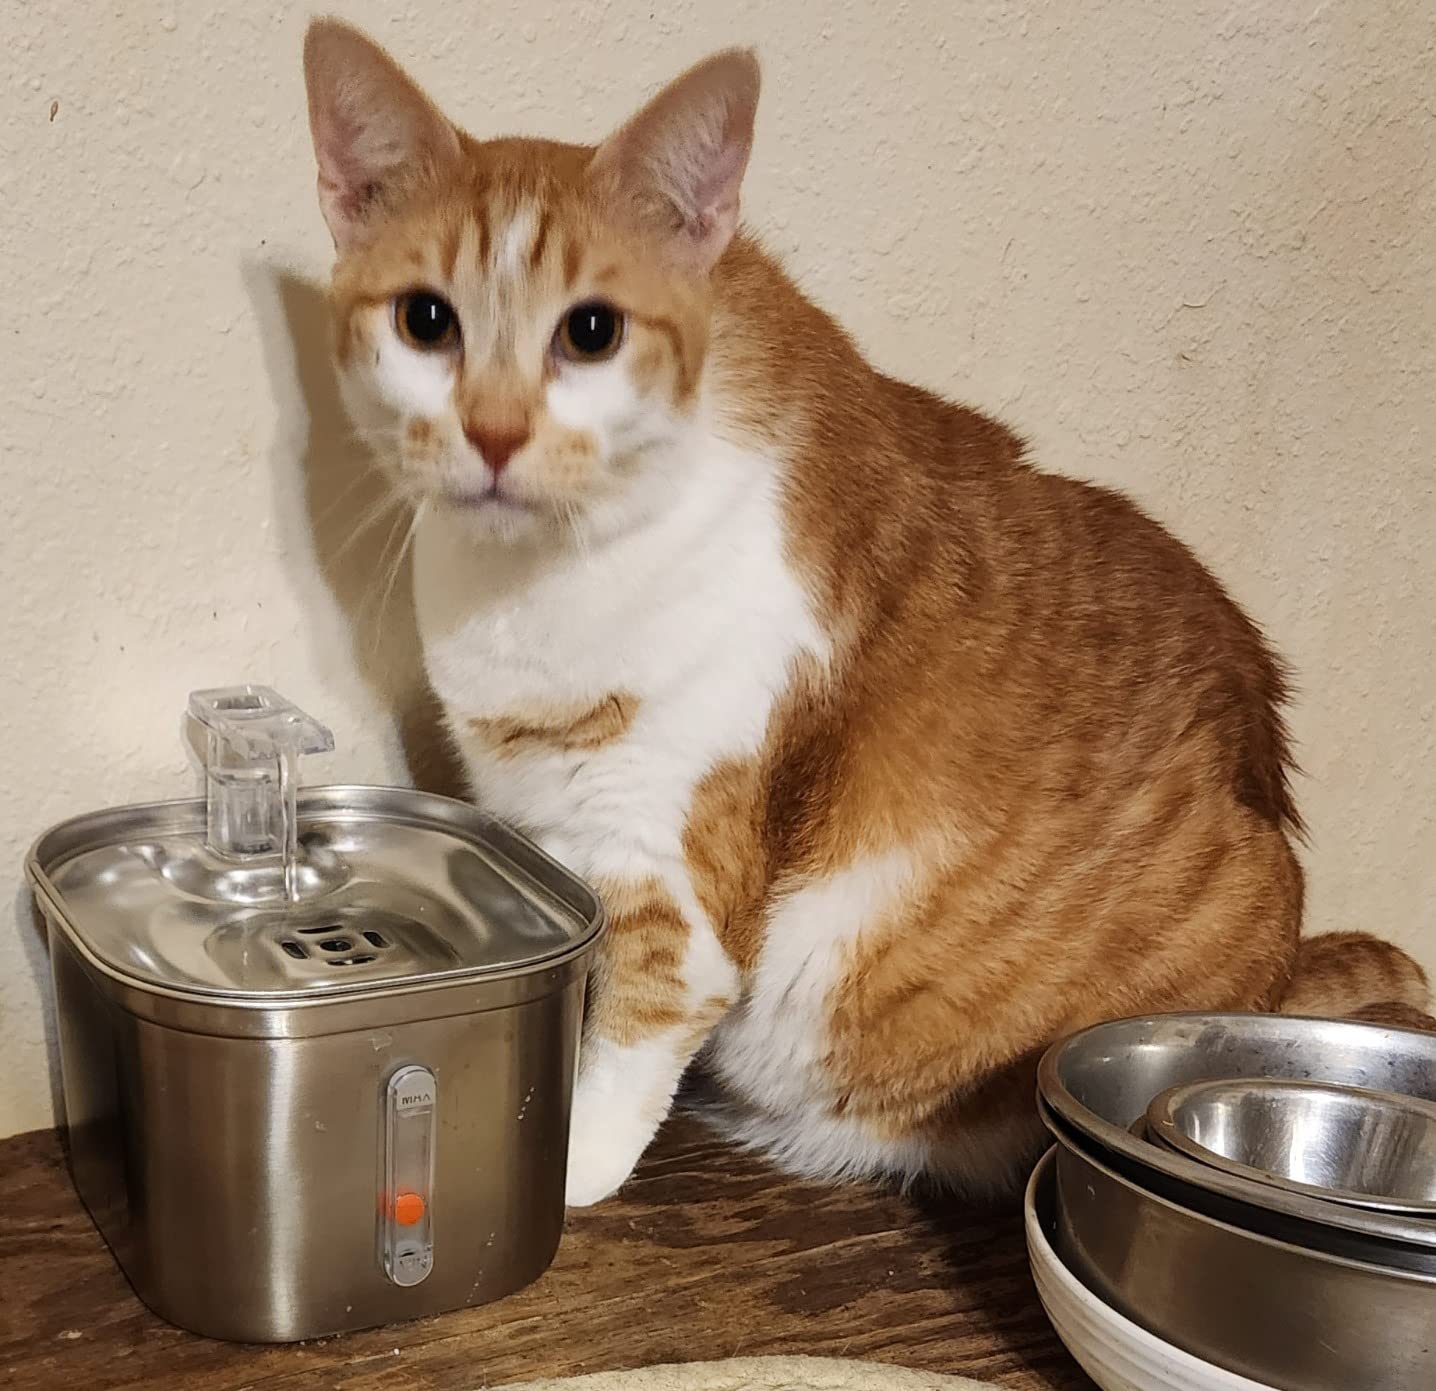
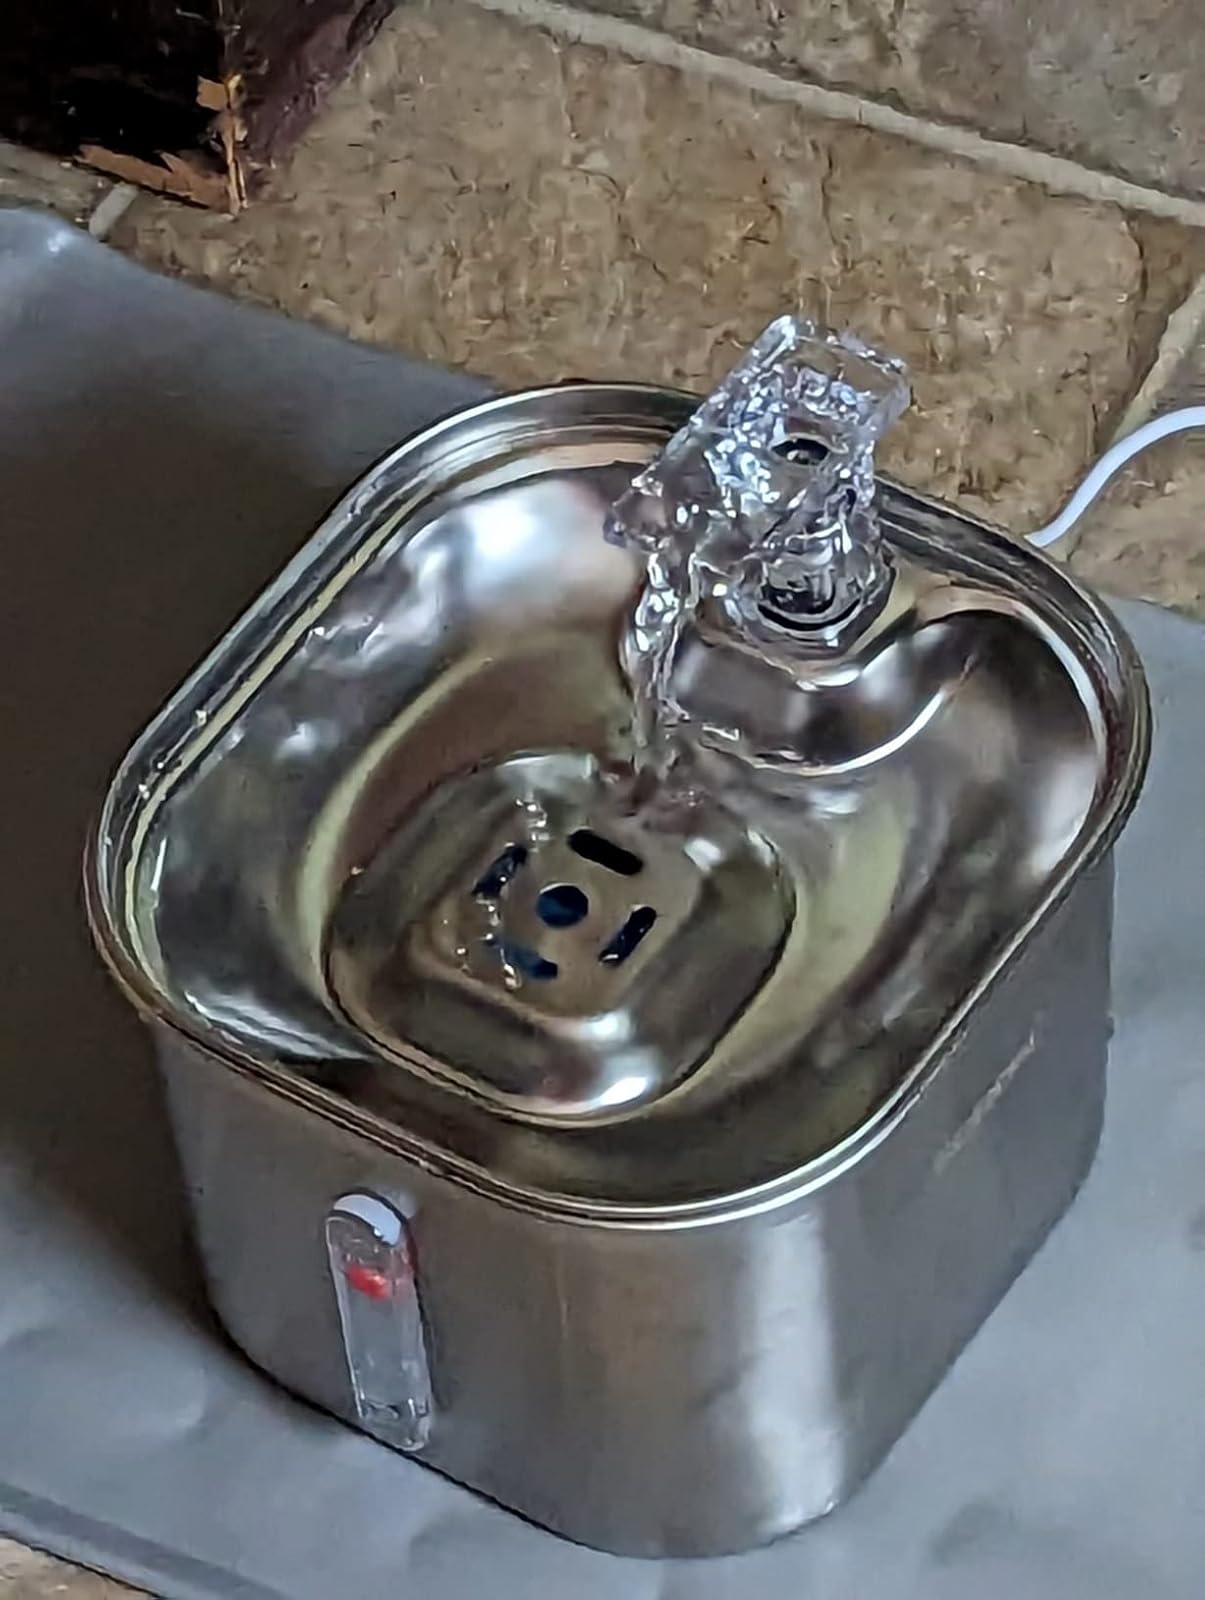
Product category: items_bowl
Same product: yes